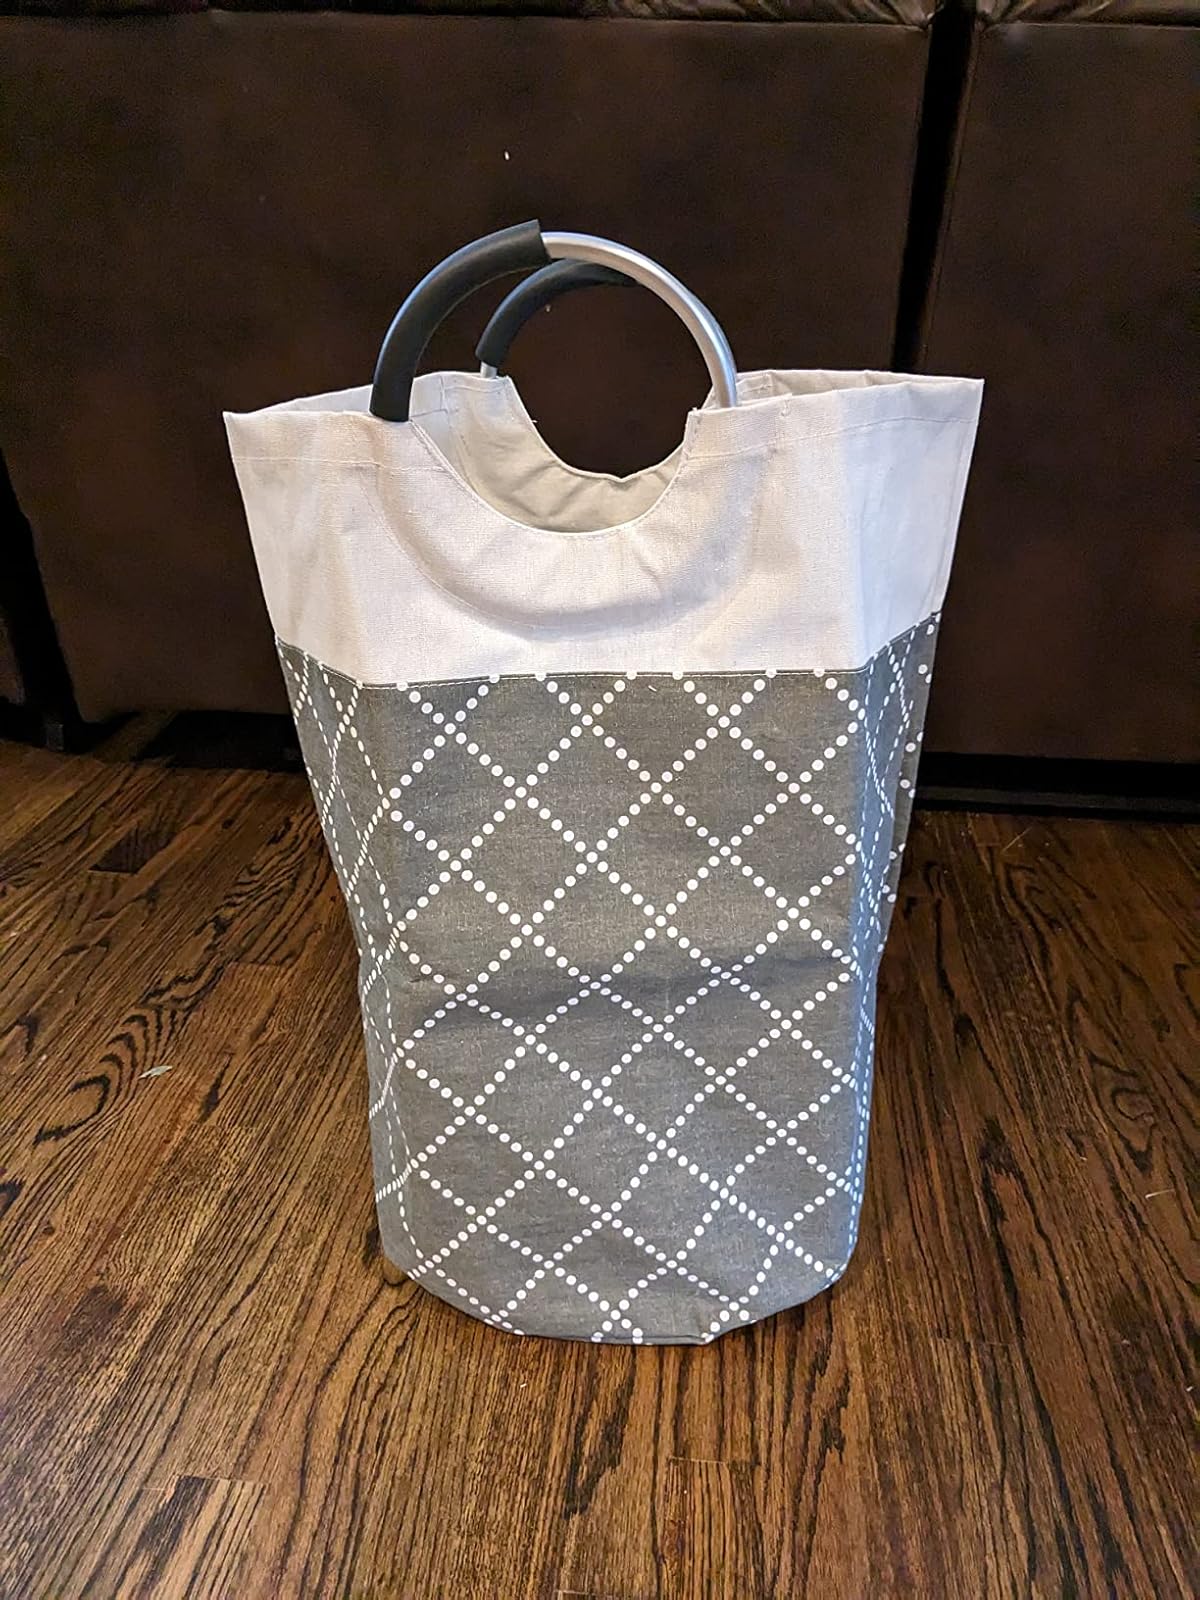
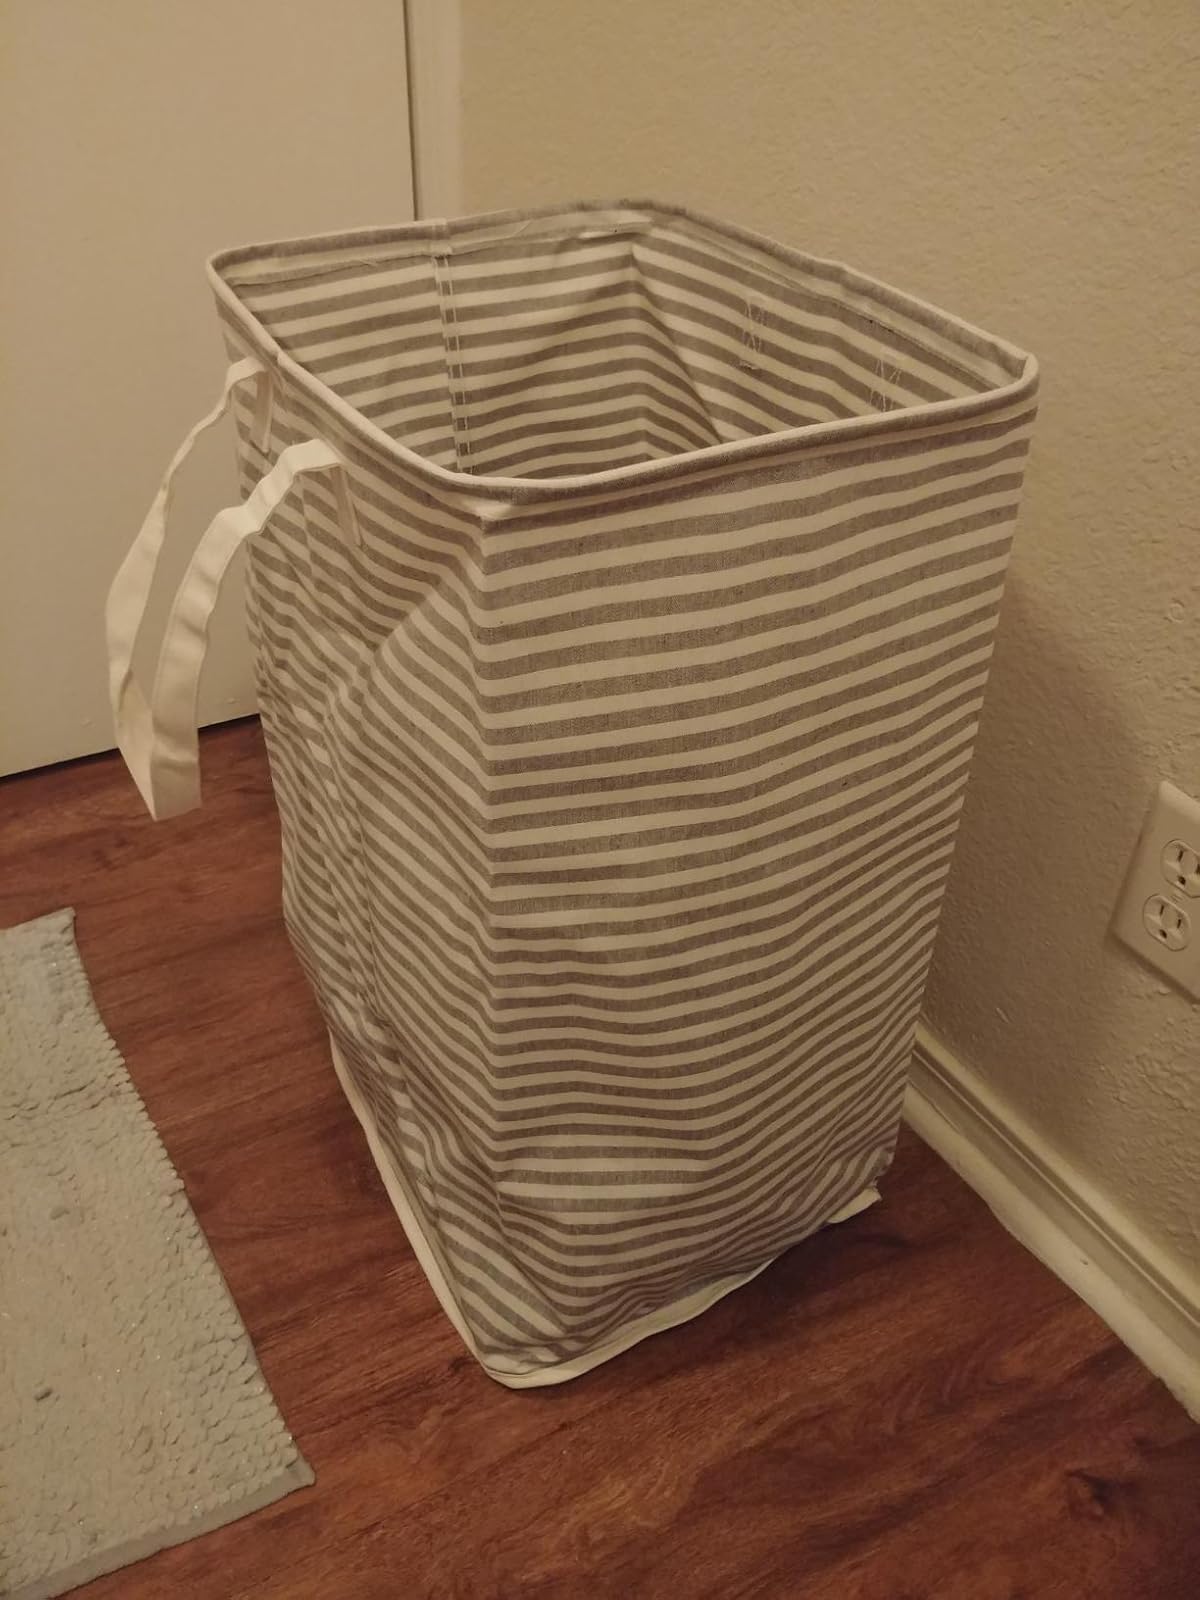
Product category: items_hamper
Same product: no